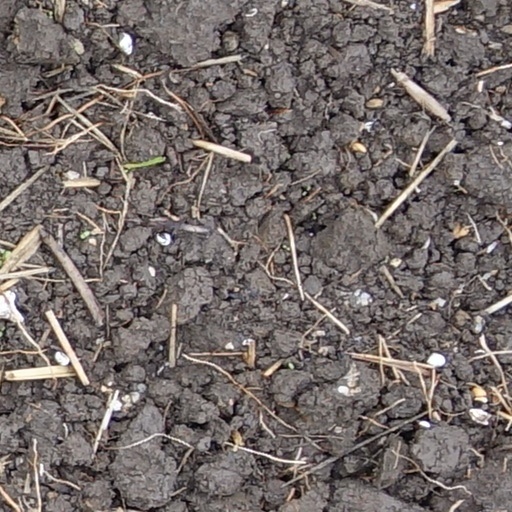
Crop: wheat